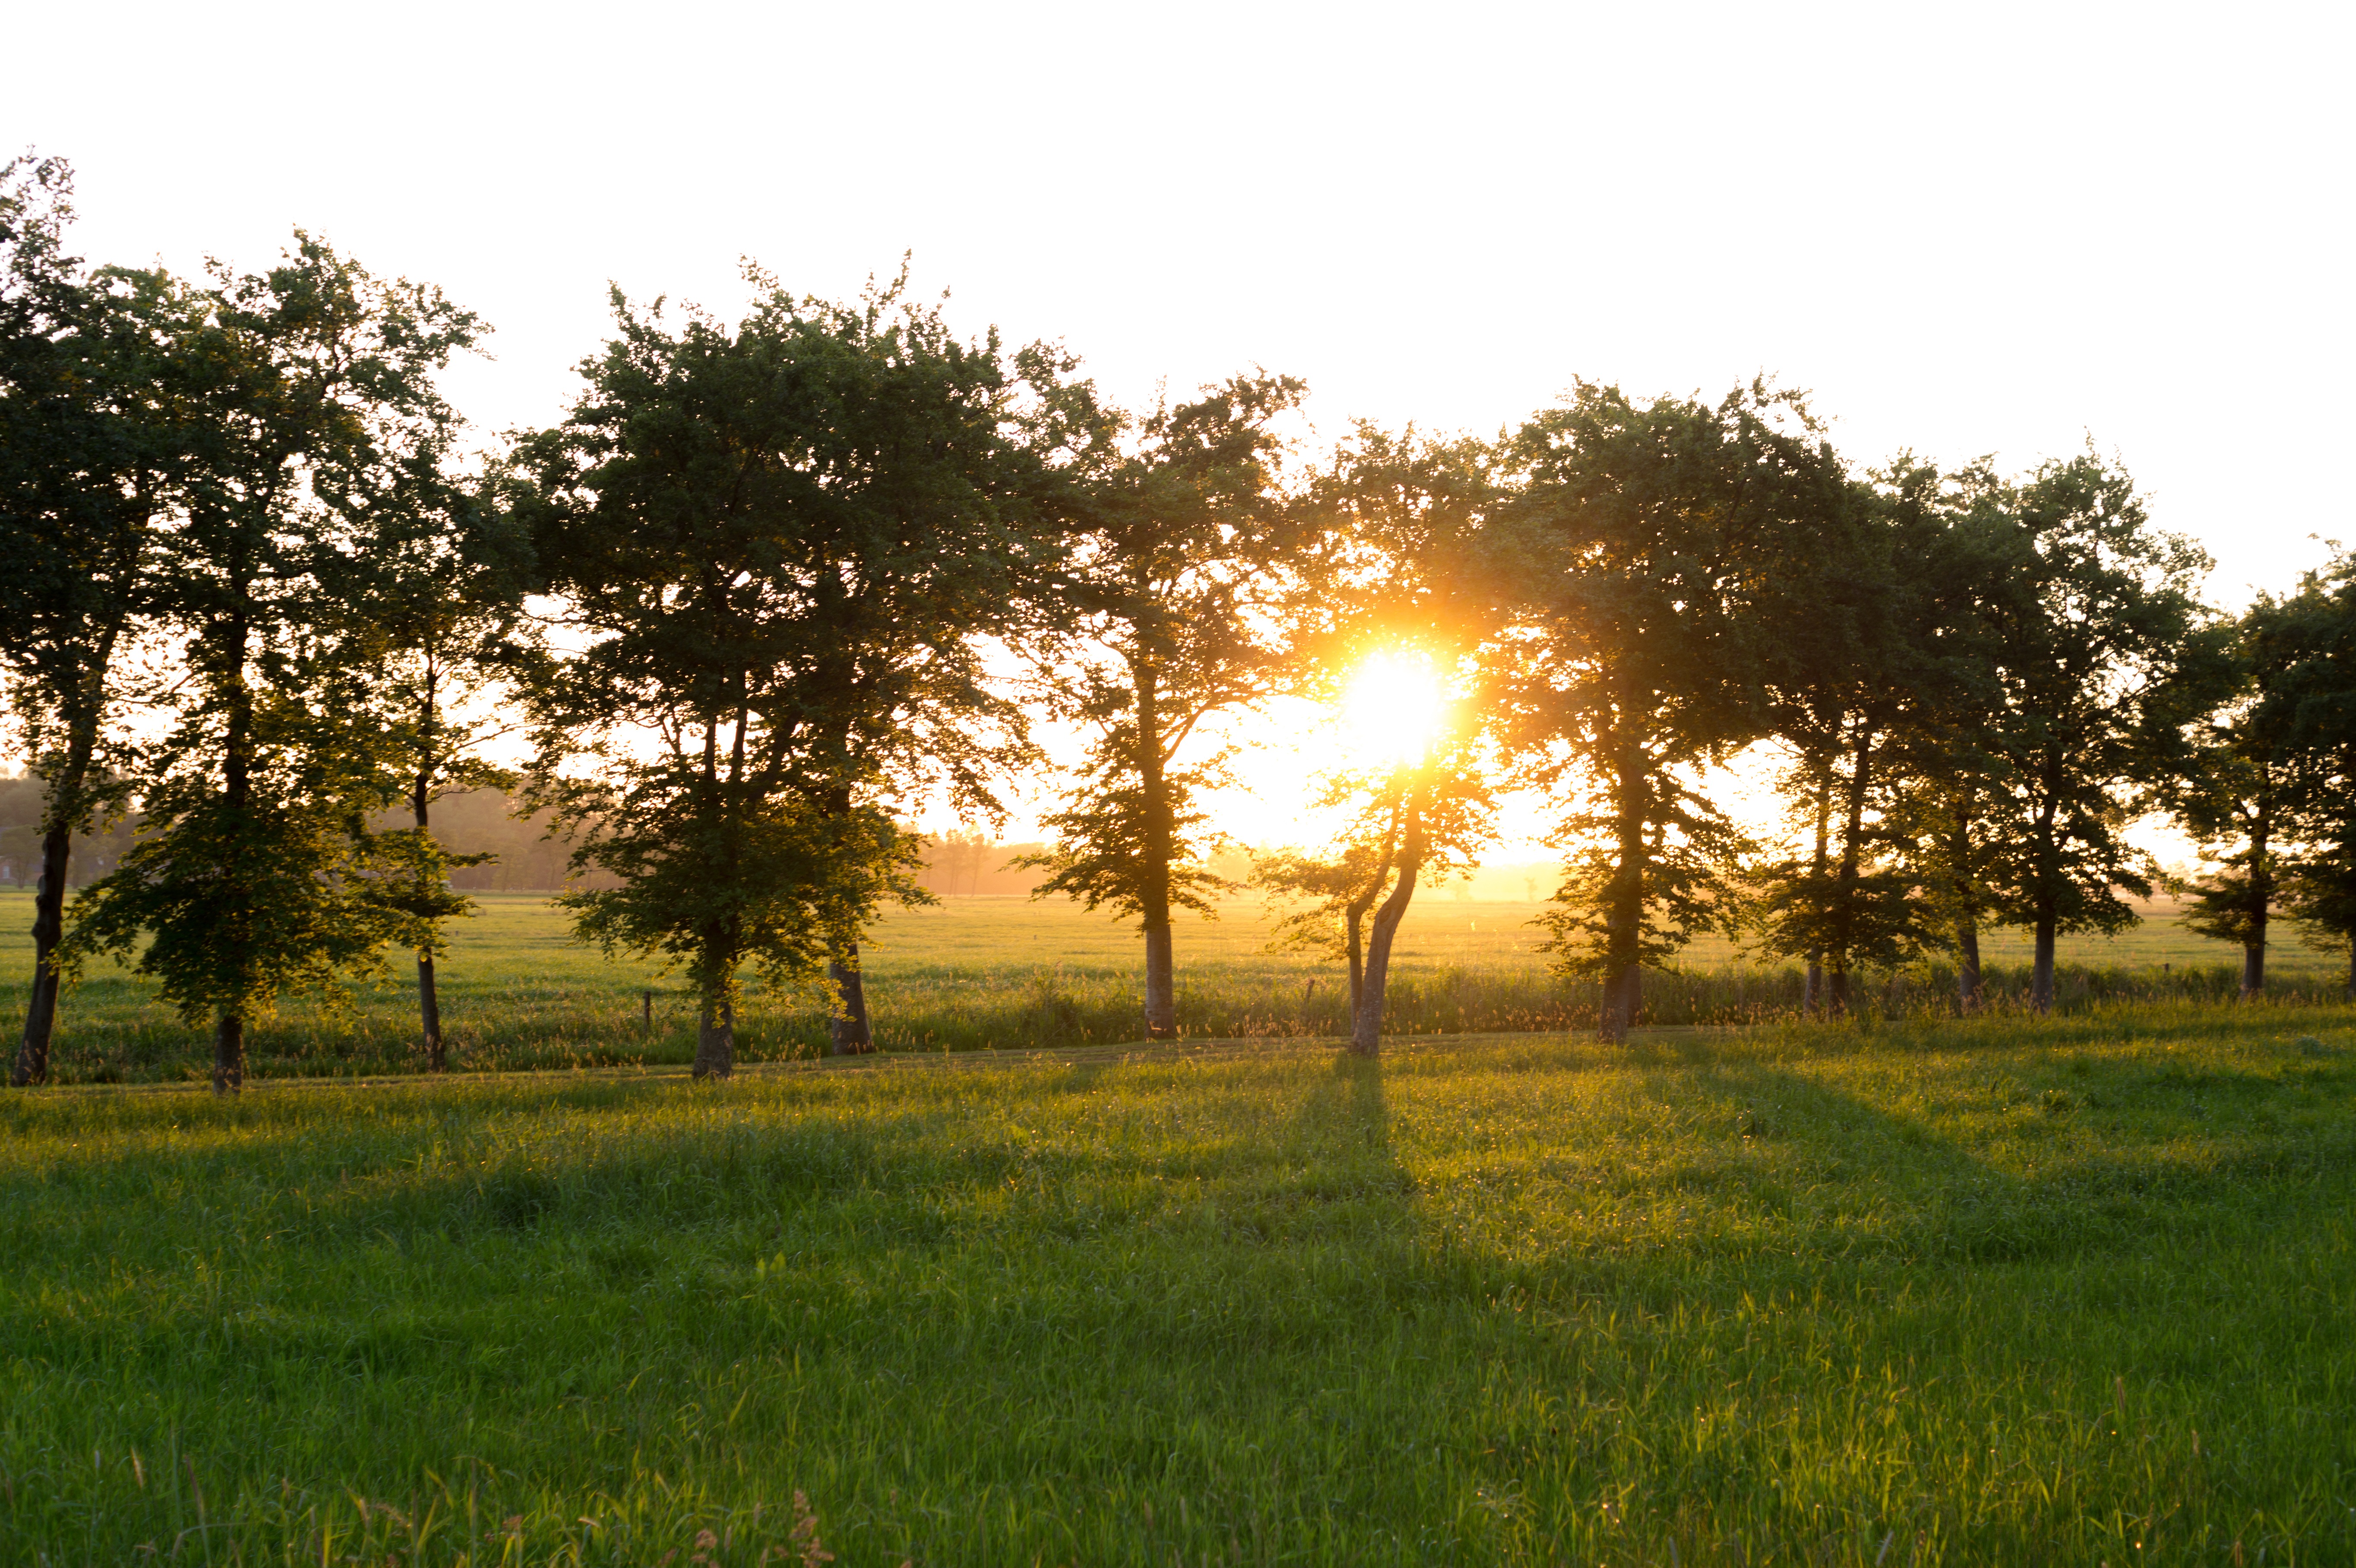
landscape, tree, nature, grass, sky, sunshine, sun, sunset, field, meadow, prairie, warm, sunlight, morning, summer, vacation, evening, golden, pasture, glow, freedom, savanna, plain, trees, outdoors, sunny, happy, happiness, grassland, habitat, rural area, meadows, natural environment, atmospheric phenomenon